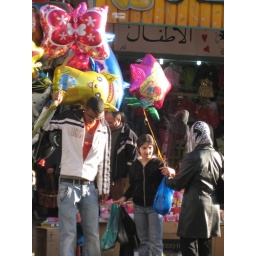
A Palestinian girl buys colorful balloons in Ramallah for Eid al Adha